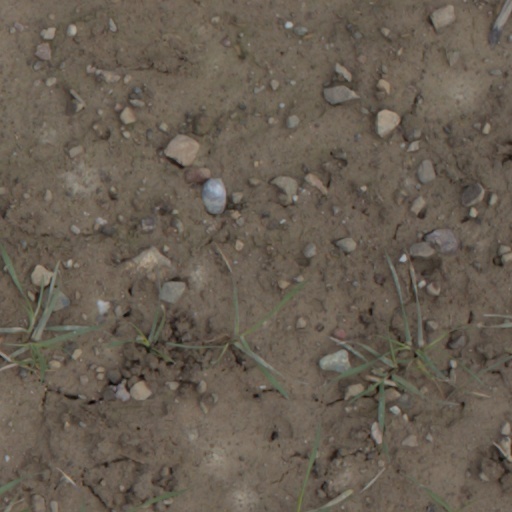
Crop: wheat